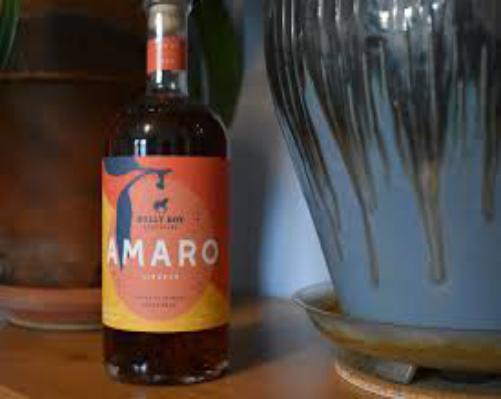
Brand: Bully Boy Distillers
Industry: Food